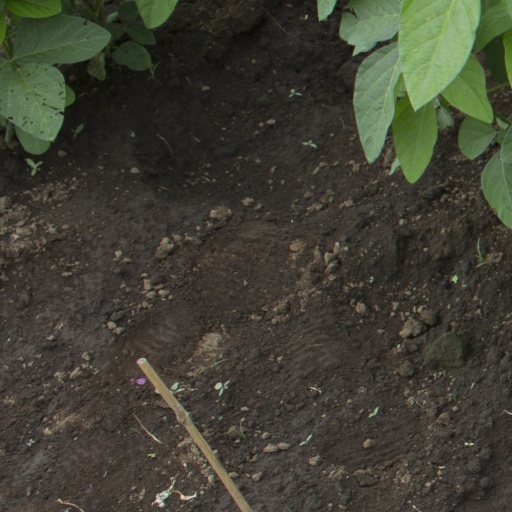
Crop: soybean